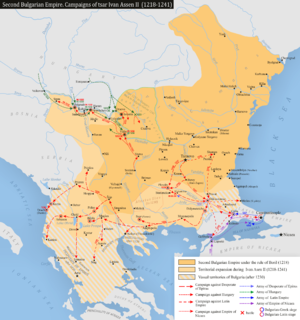
La Bulgarie аu-delà le Danube est un terme de l'historiographie bulgare qui fait référence aux pays au nord du Danube, qui, à l'époque du premier et du deuxième empire bulgare, étaient en la possession ou subordination administrative-économique et vassale des monarques bulgares.